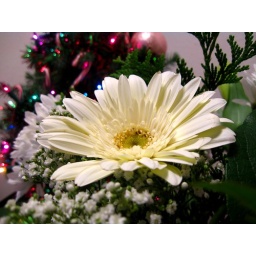
A white gerbera daisy in a bouquet